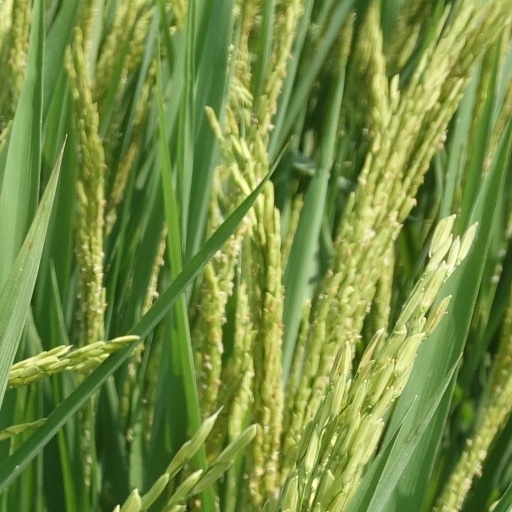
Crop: rice